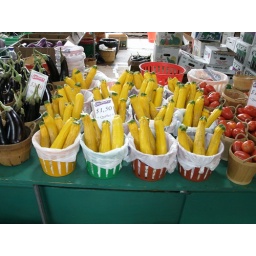
GE DIGITAL CAMERAScenes from the Marche' Jean-Talon in Montreal and the bakery and fish market there